Sweetwater River (California)

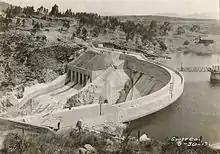
View of Sweetwater Dam, the lowermost dam on the river, in 1917

This river drains a long, narrow basin of in extreme southern California, with its mouth less than north of the United States-Mexico border. Much of the river's watershed is mountainous, and the highest point is above sea level at Stonewall Peak in the Cuyamacas Mountains. A large portion of the drainage lies within the Cleveland National Forest, but few trees are actually supported by the arid climate. The Sweetwater is the largest river flowing into San Diego Bay.